West Central, Spokane

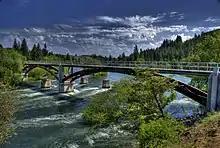
The Sandifur Memorial Bridge crosses the Spokane River into Peaceful Valley; West Central to the left

The Spokane River gorge is the dominant physical feature of the neighborhood and serves as its southern, western and northwestern boundary as the river winds its way downstream in a generally northwesterly direction away from Downtown Spokane. The terrain falls off dramatically from the largely flat plain of West Central more than 200 feet down to the river. The river separates West Central from the neighborhoods of Peaceful Valley on the south and West Hills on the west. Monroe Street, a major north–south thoroughfare and commercial district, serves as the eastern border of the neighborhood, beyond which lie the neighborhoods of Riverside and Emerson/Garfield. Indiana, an east–west thoroughfare, separates West Central from Emerson/Garfield on the north.